Porsche 911 (992)

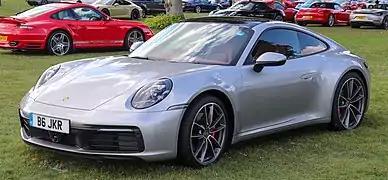

The Porsche 992 is the eighth and current generation of the Porsche 911 sports car, which was introduced at the Porsche Experience Center in Los Angeles on 27 November 2018.